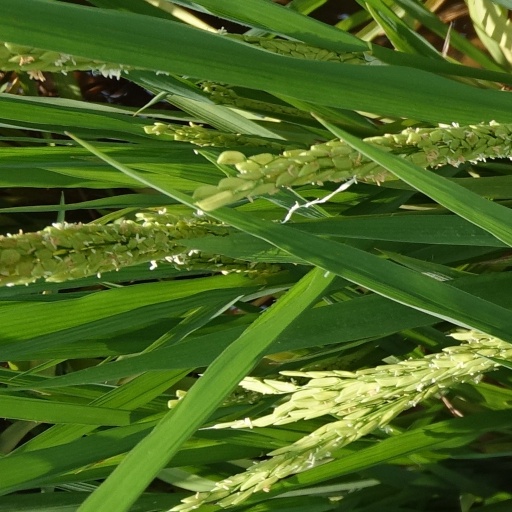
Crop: rice